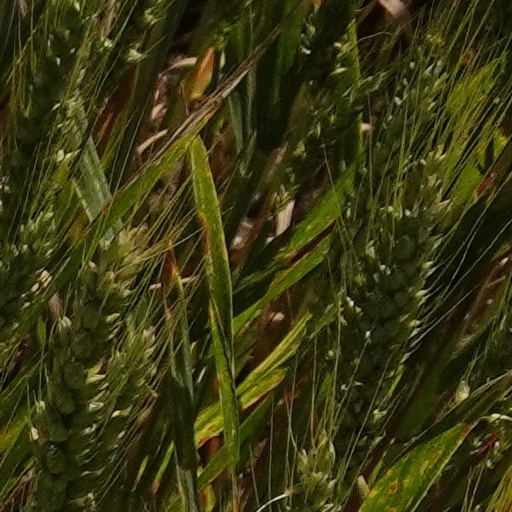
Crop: wheat